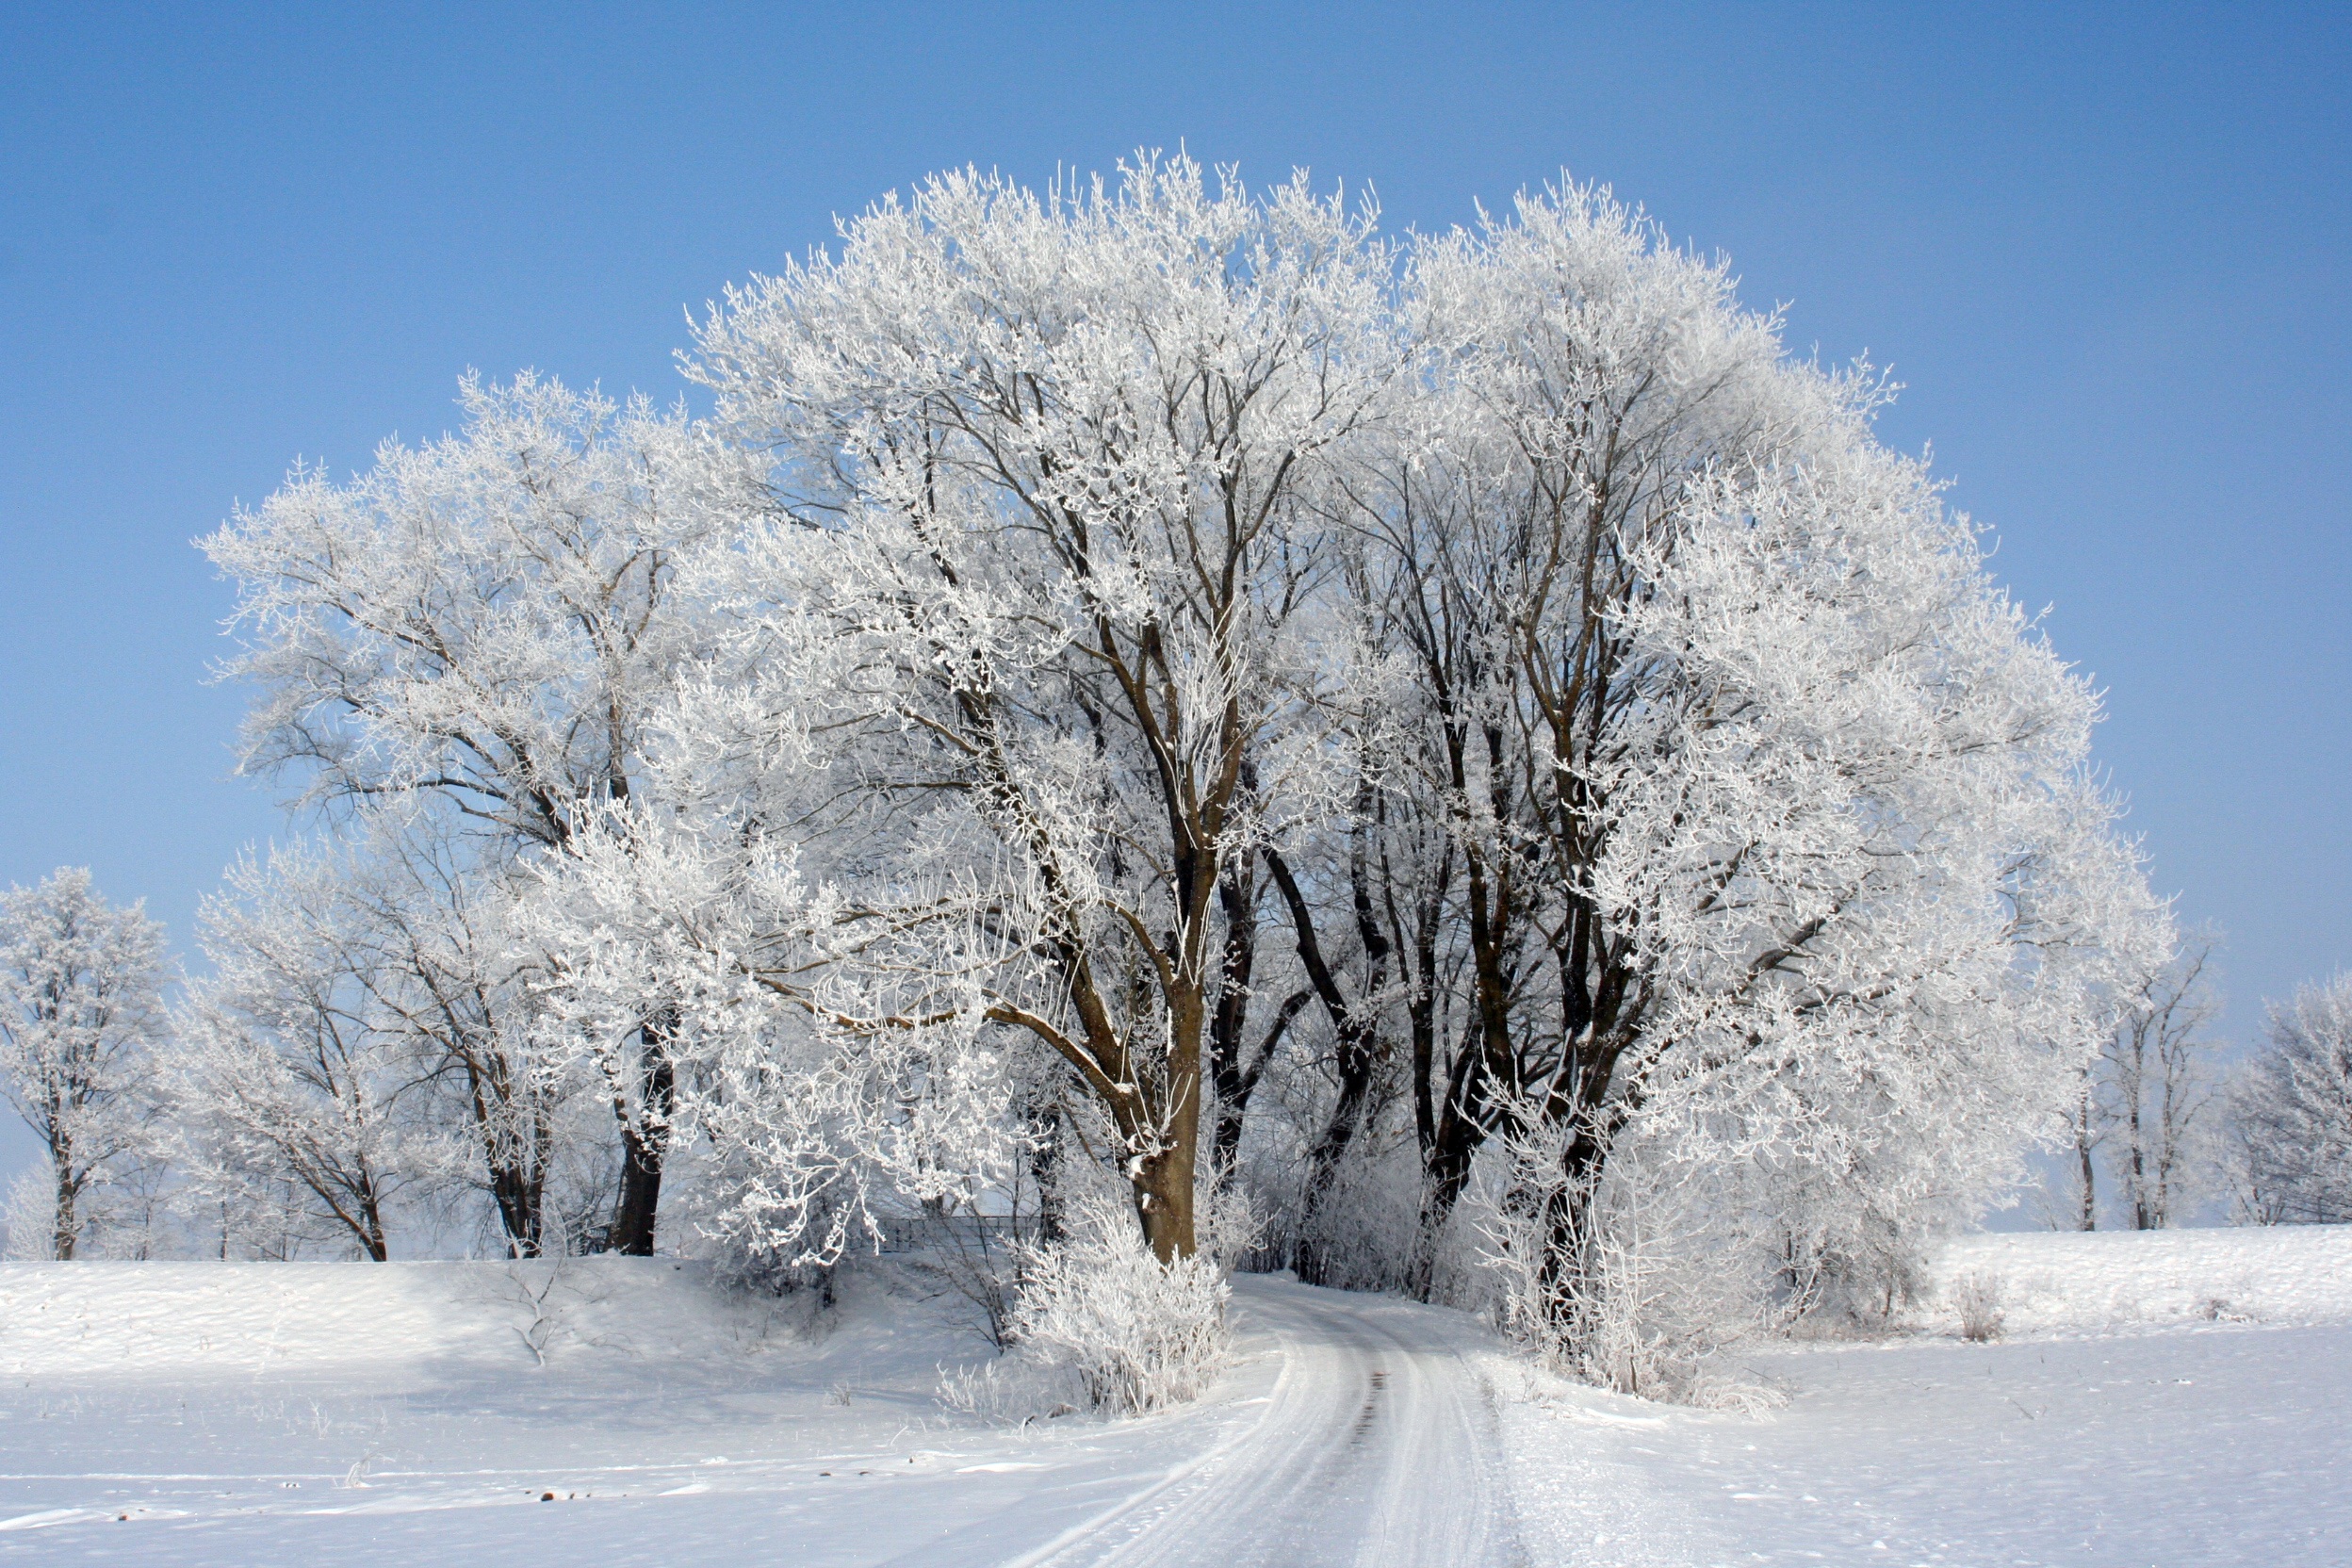
tree, nature, branch, snow, cold, winter, frost, ice, weather, season, crown, trees, aesthetic, blizzard, winter forest, freezing, snow landscape, winter storm